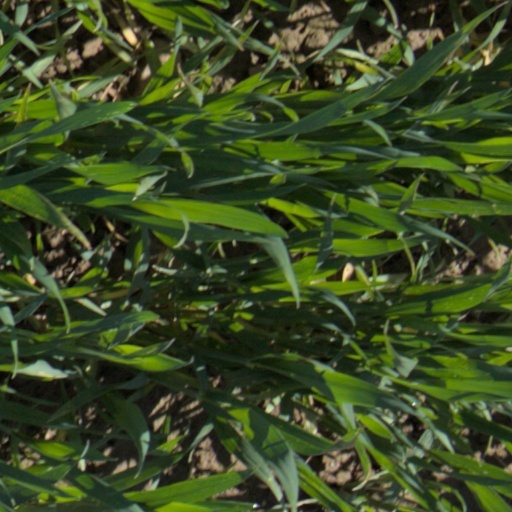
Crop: wheat